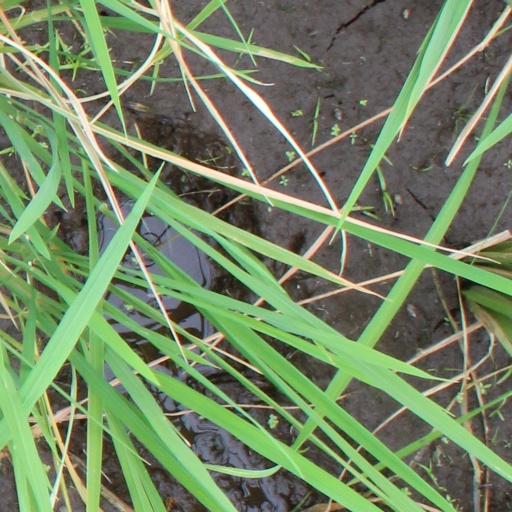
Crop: rice